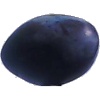
Label: Plum 3